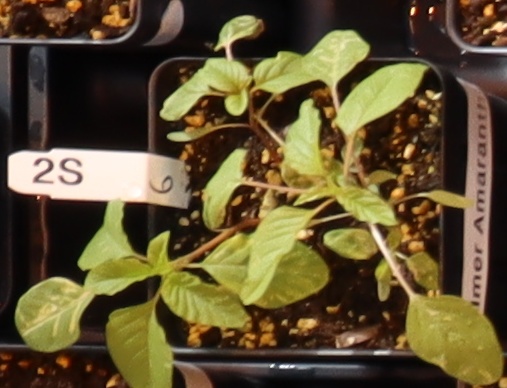
Label: Palmer Amaranth